Rochelle Blumenfeld

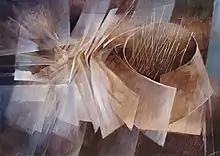
Abstract Painting by Rochelle Blumenfeld - "Gathering"

Samuel Rosenberg (artist) introduced Blumenfeld to the world of abstract art. She was inspired by life around her to reflect and make statements in her paintings. Blumenfeld used bold colors, light, and movement in her art to express herself. She was inspired by the natural shapes of the world around her, and paintings represent a period of changes. The artist stated "Life continually alters its course on an unknown journey, and coping is not always easy".